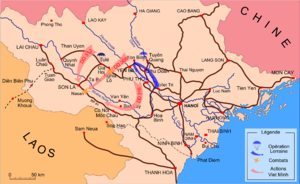
Vue générale de la bataille de Na San et de l'opération Lorraine en automne 1952. Suivant plan page 339 de 'Mémoires - Fin d'un empire du général Salan et plan page 96 de Indochine 52-53 de Erwan Bergot.
La bataille de Na San est un épisode de la guerre d'Indochine qui a opposé à la fin de l'année 1952, les forces de l'Union française aux forces communistes du Việt Minh.